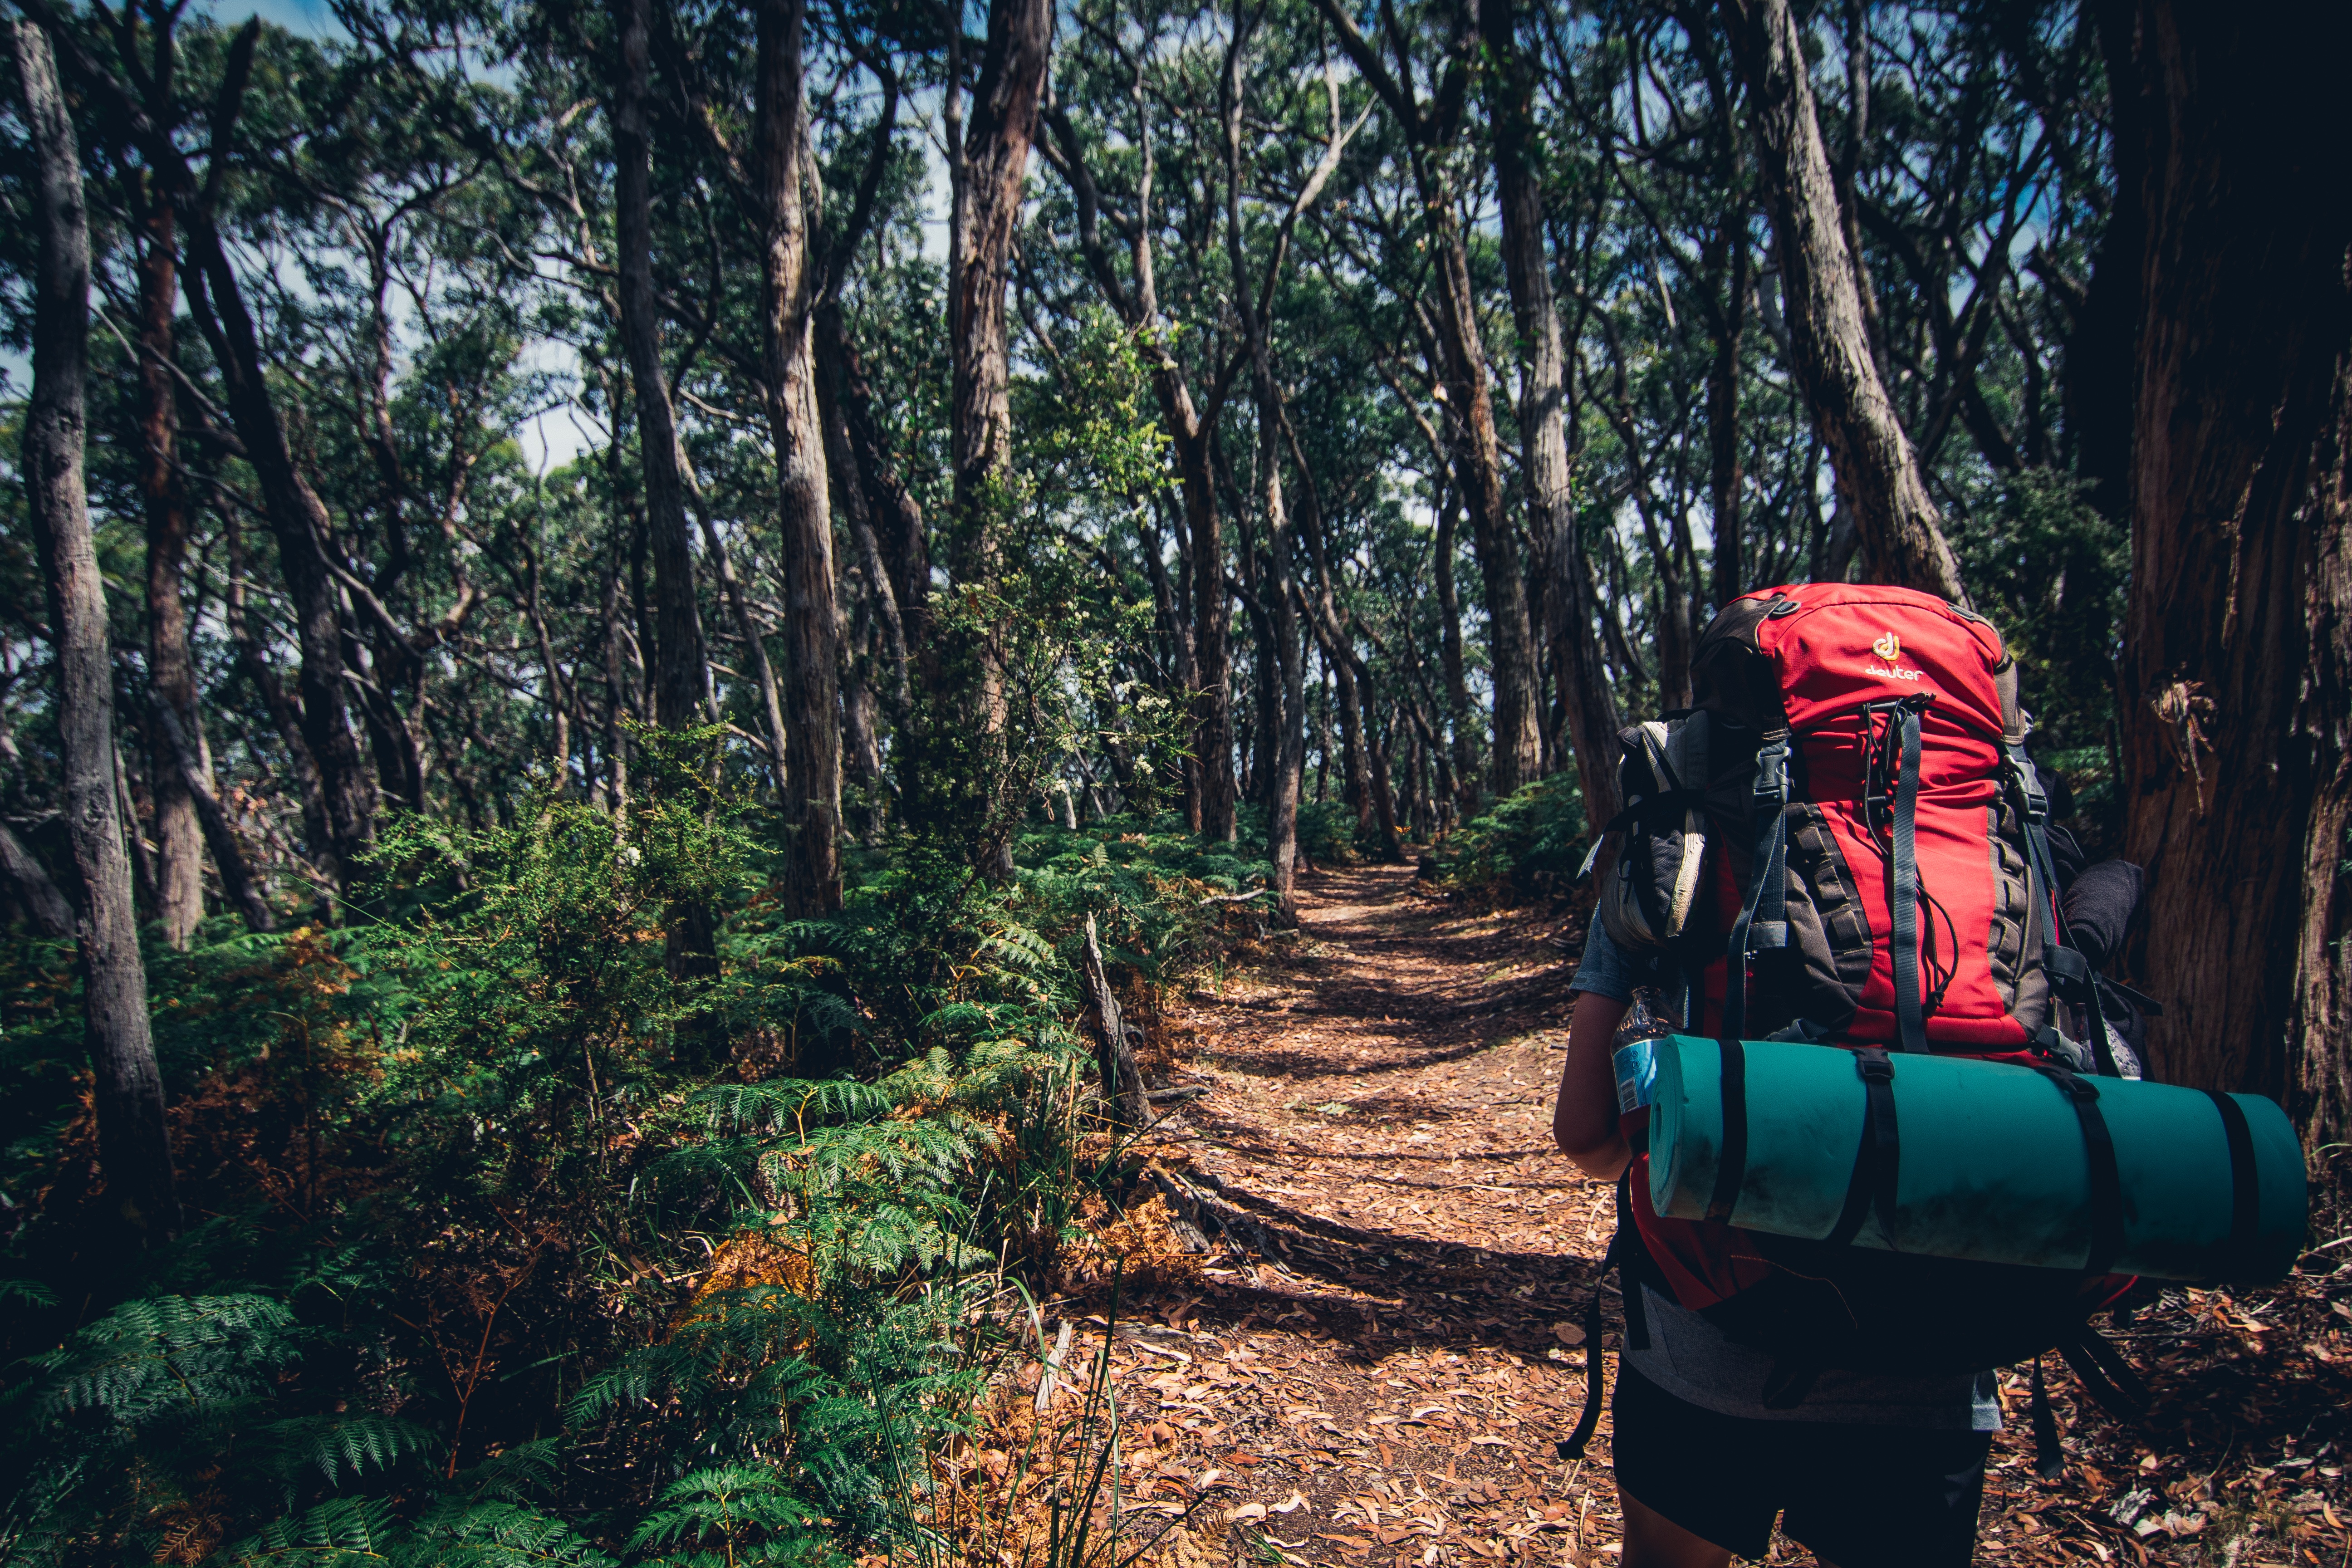
tree, nature, forest, wilderness, walking, hiking, trail, adventure, recreation, jungle, autumn, backpacking, rainforest, woodland, habitat, natural environment